Caleb Costner

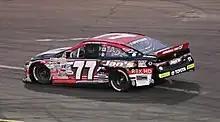
Costner's car at All American Speedway in 2021

Costner made his ARCA Menards Series West debut in 2021. He attempted to make his debut in the #77 Toyota Camry sponsored by Thin Blue Wine Cellars and Jan's Towing at the Portland International Raceway, but did not start due to engine issues. He ended up making his debut at the All-American Speedway, finishing 14th of a strong 24 car field in the #77 Toyota Camry sponsored by Thin Blue Wine Cellars and Jan's Towing. He then finished the 2021 season up in the #08 Toyota Camry for Kart Idaho with new sponsor Innovative Tiny Houses by finishing 30th after losing his brakes with 40 laps to go at Phoenix.